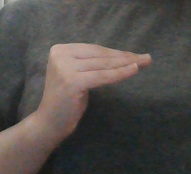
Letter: haa